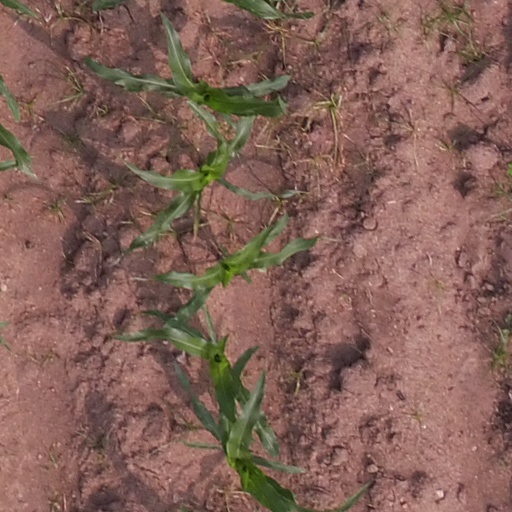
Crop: maize; corn